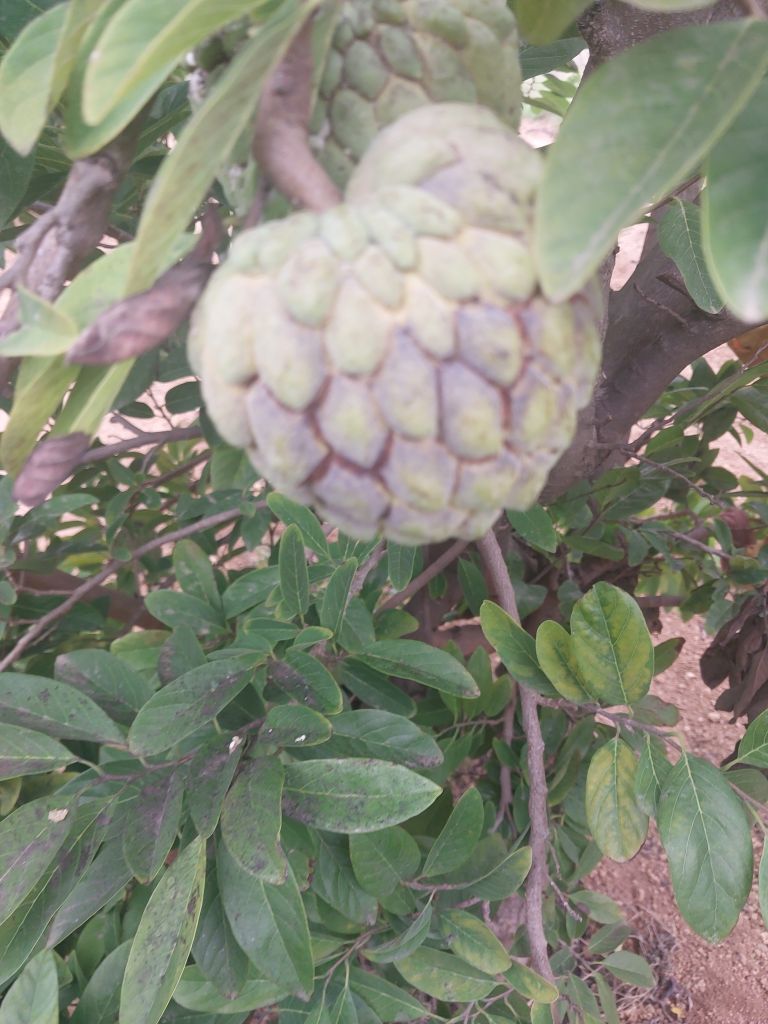
Disease label: Athracnose